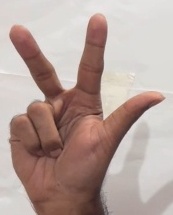
ASL sign: 3